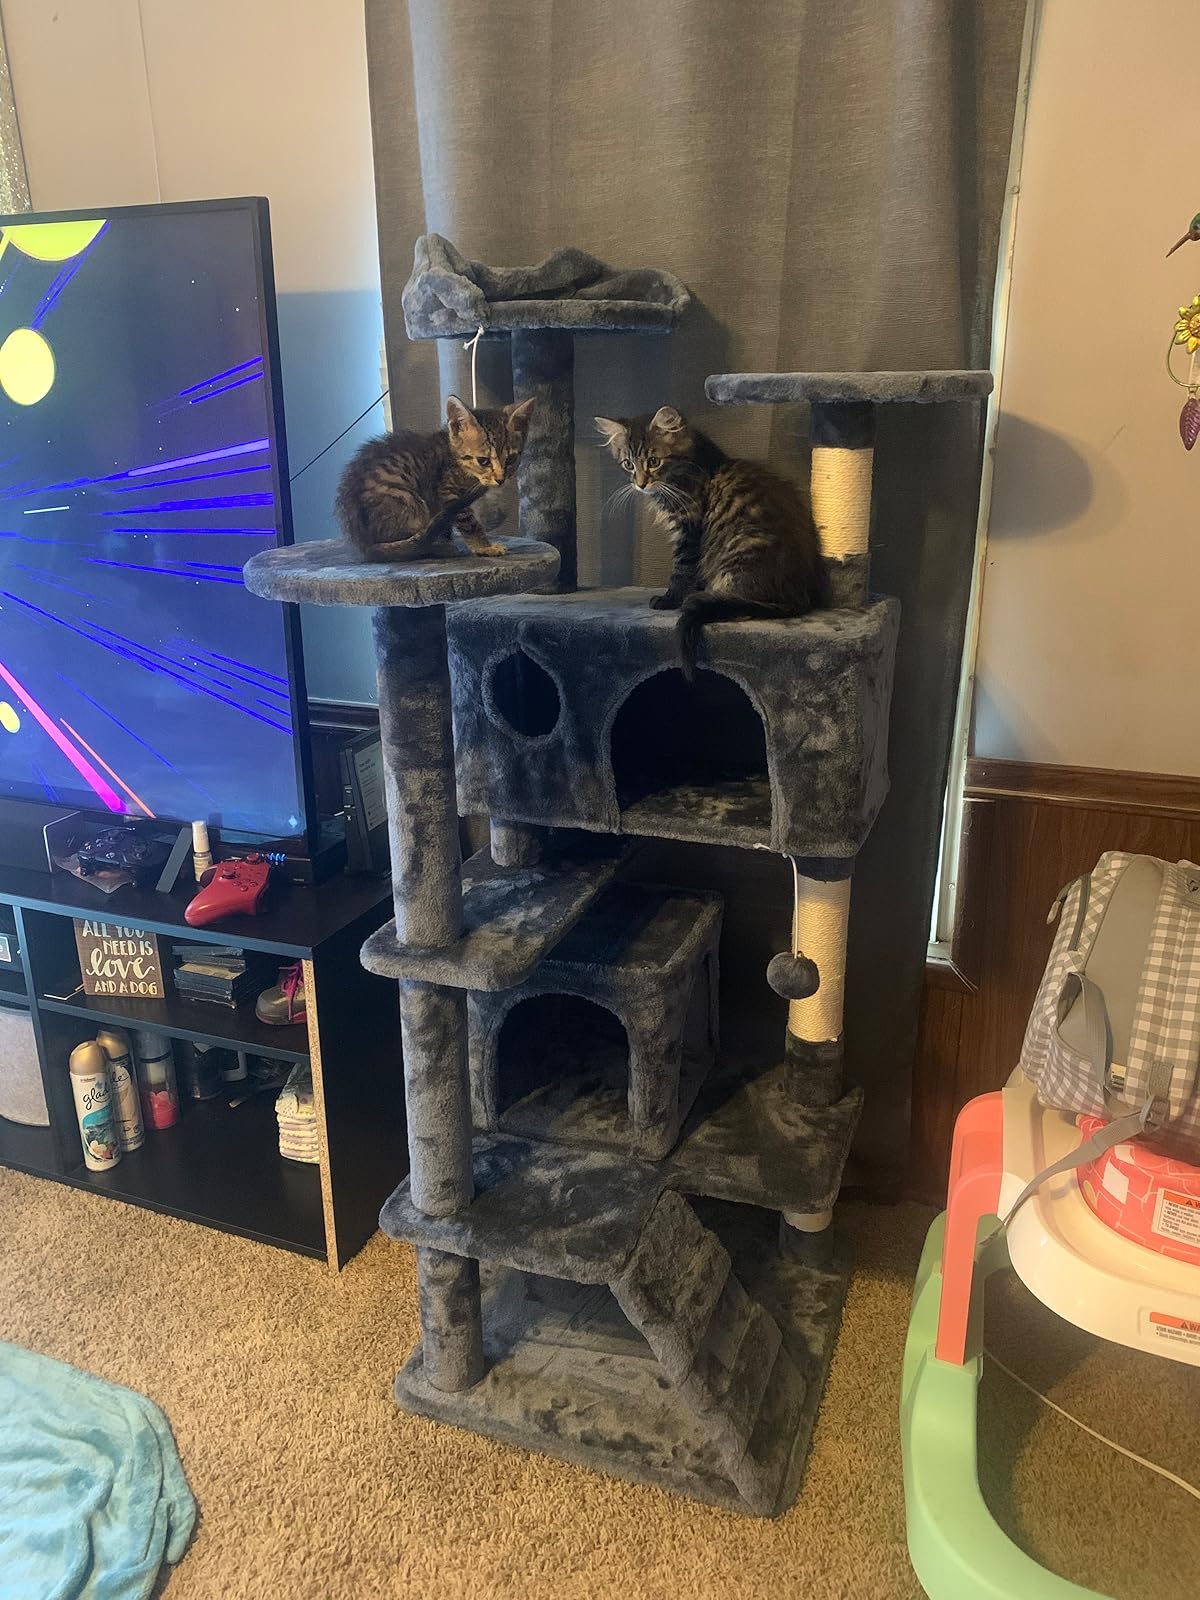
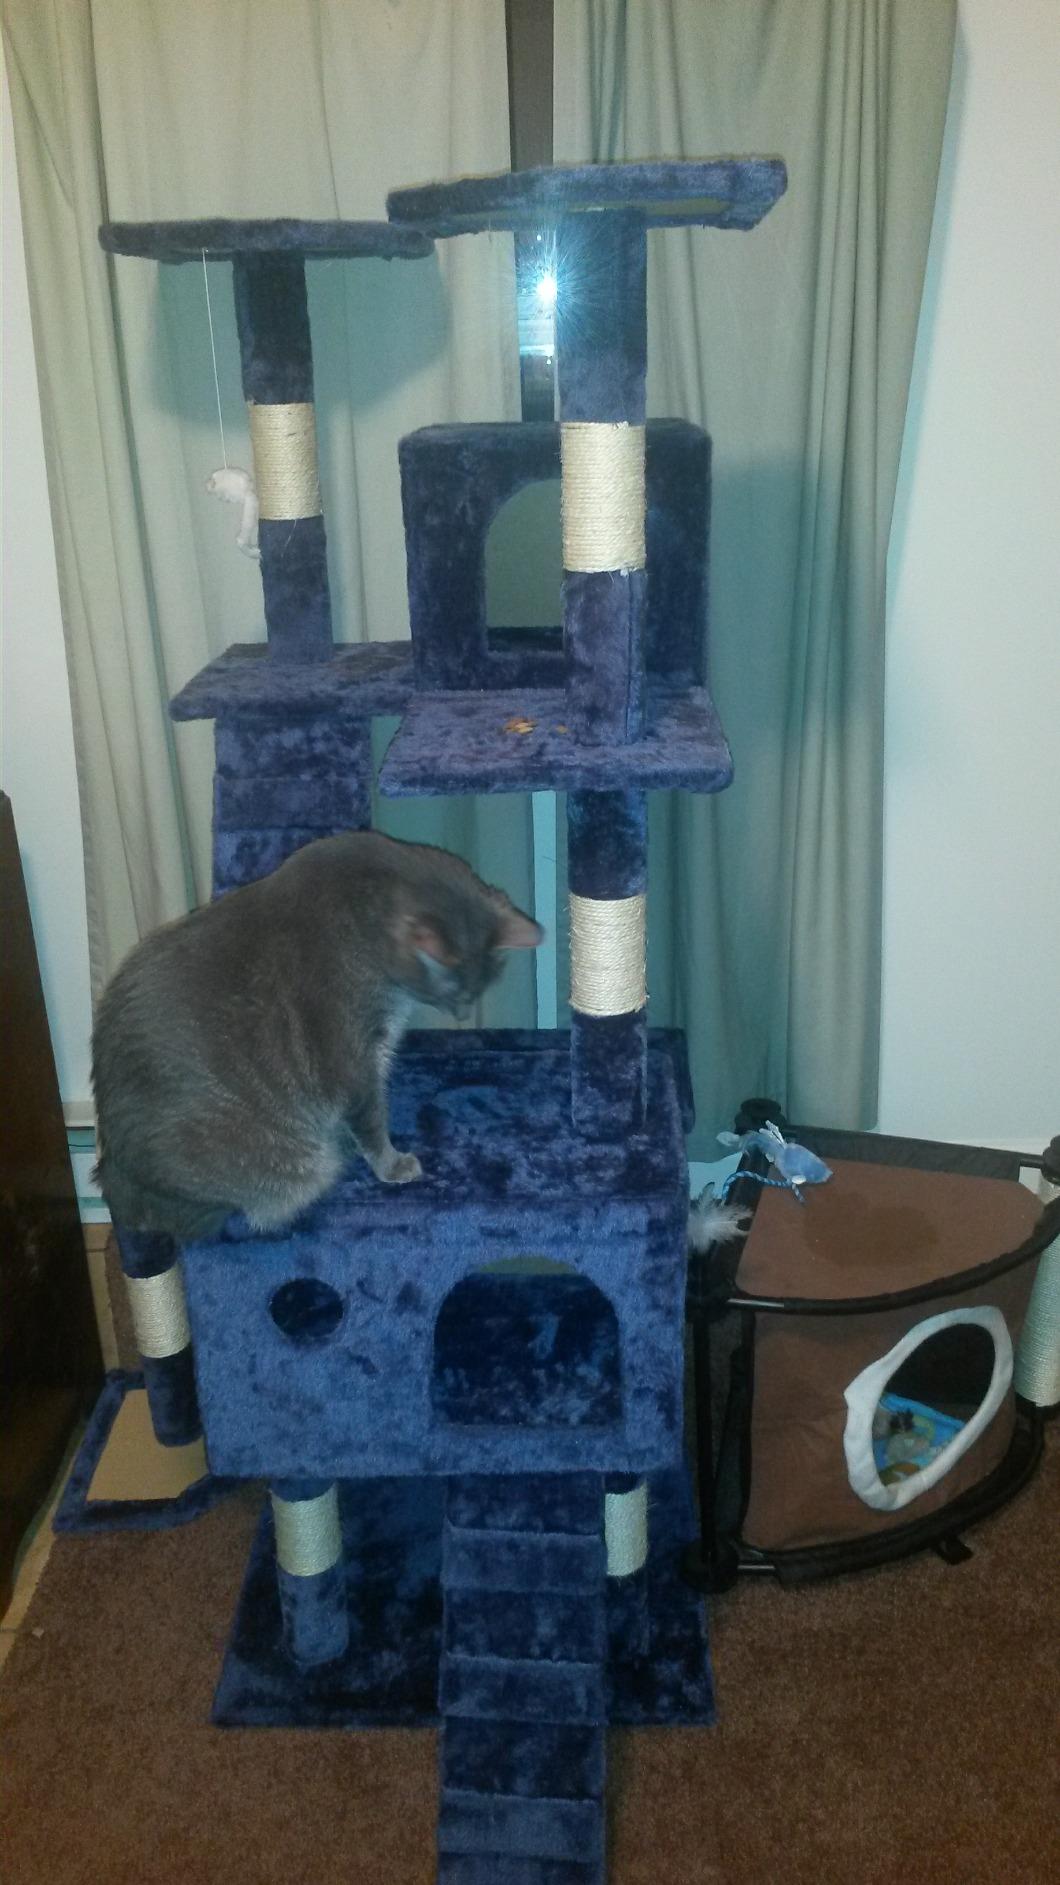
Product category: items_cat tree
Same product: no